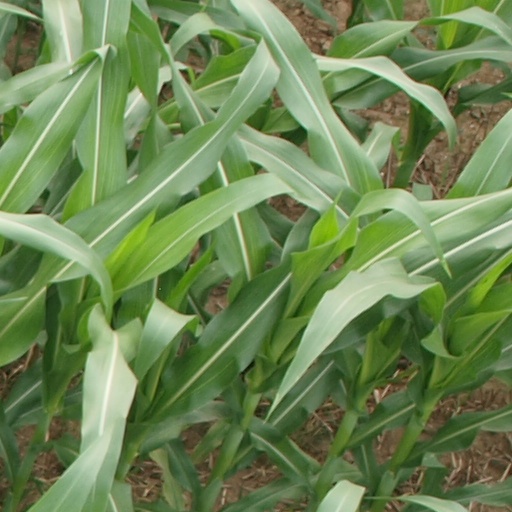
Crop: maize; corn